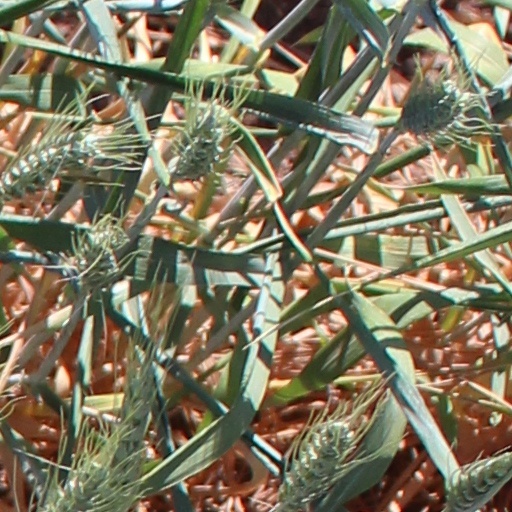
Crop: wheat